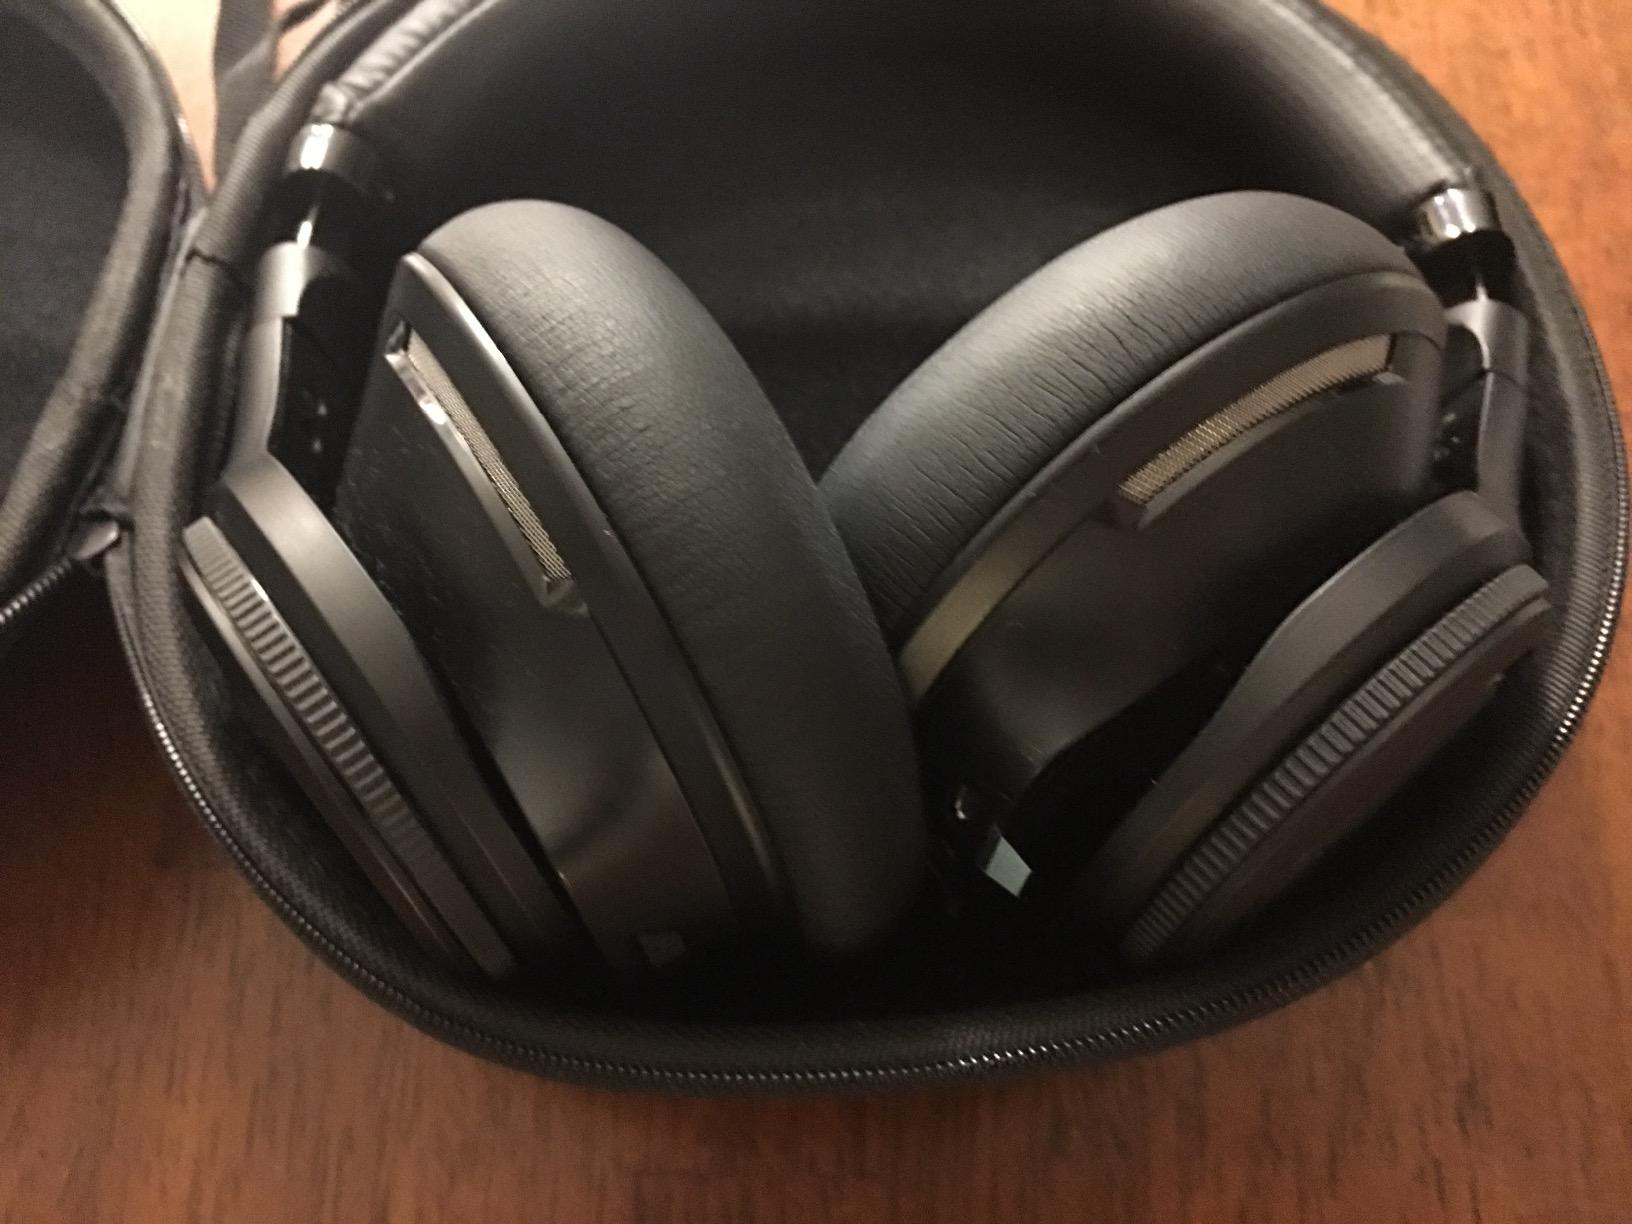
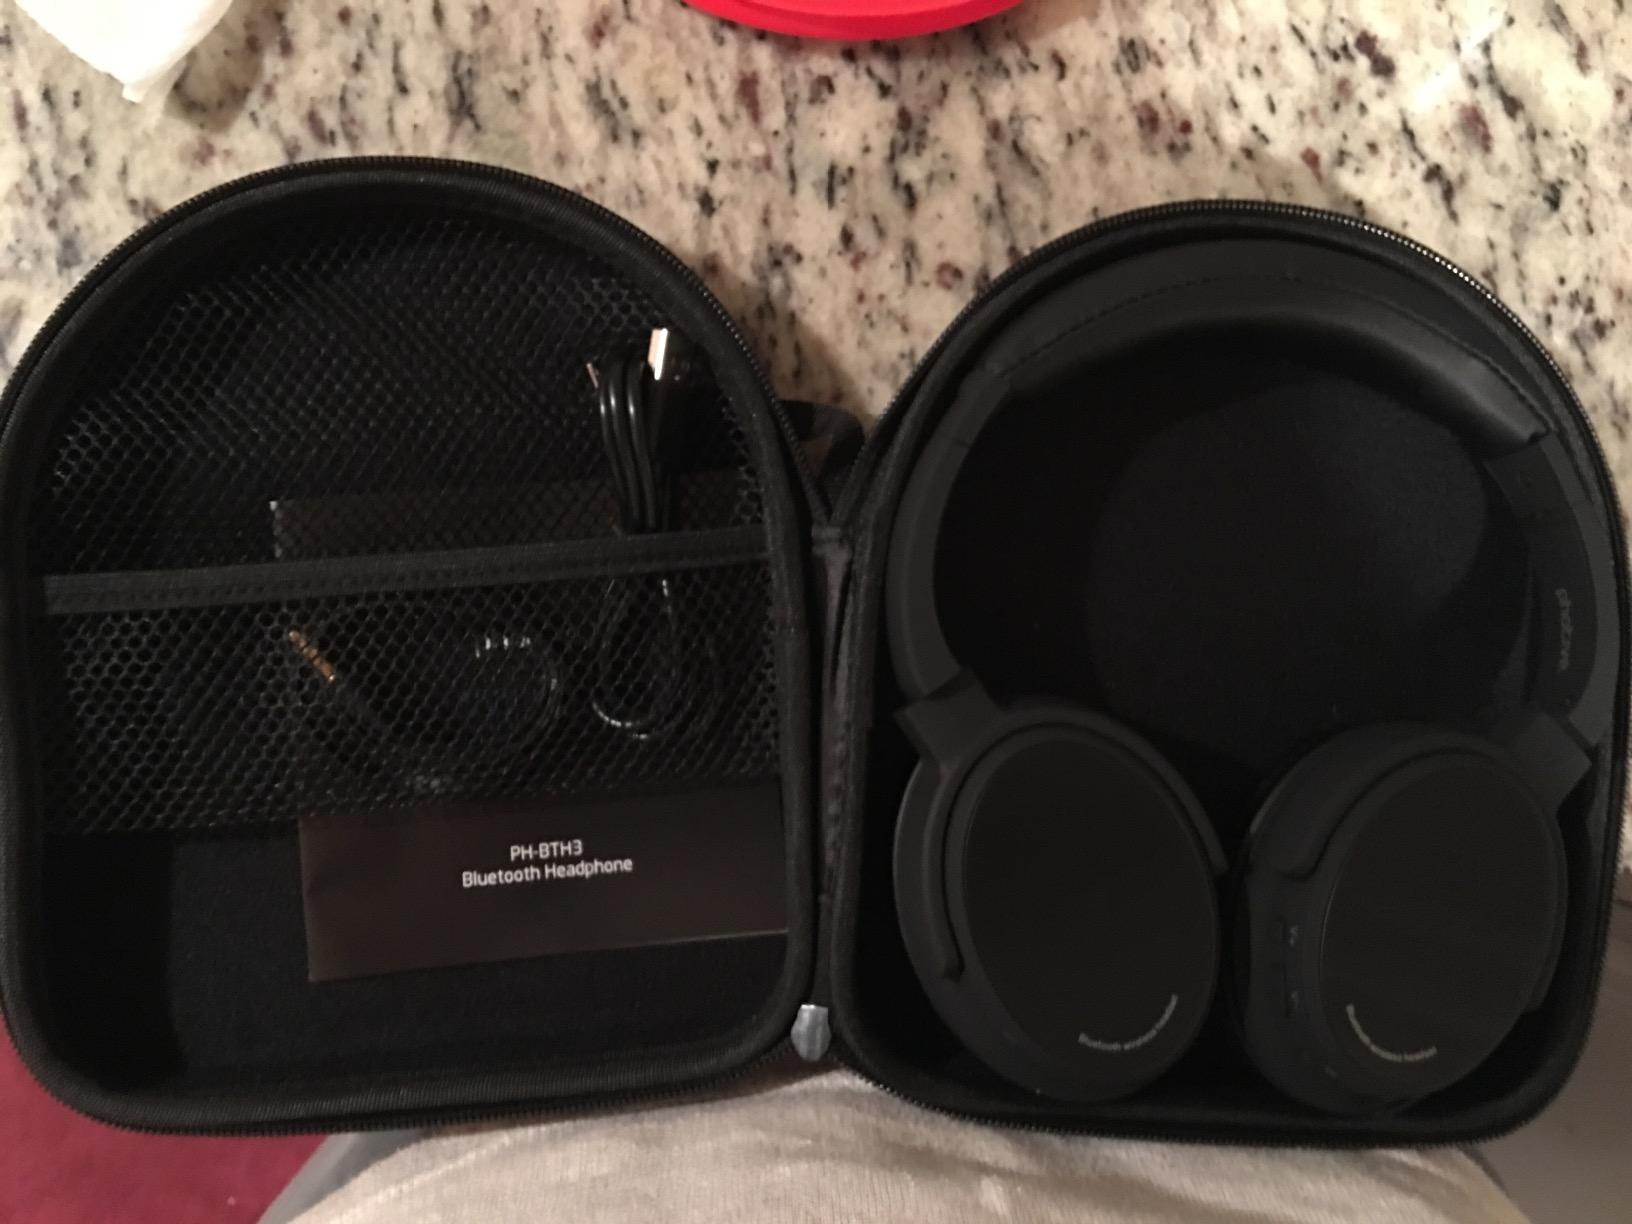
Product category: headphones
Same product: no